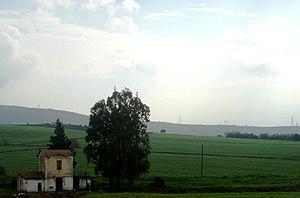
Skikda Countryside
Skikda, anciennement appelée Rusicada à l'époque phénicienne et romaine, Philippeville lors de la colonisation française, est une commune algérienne située en bordure de la mer Méditerranée, à 471 km à l'est d'Alger, dans la wilaya de Skikda. Elle est le chef-lieu éponyme de la wilaya de Skikda et de la daïra de Skikda.